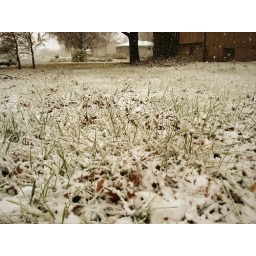
You can still see the green grass under the snow cover.